Lidingöbanan

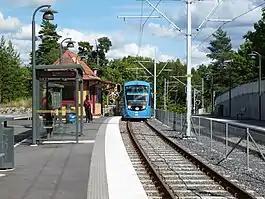
An train entering Kottla station

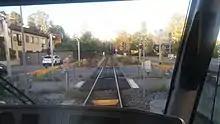
Railway Crossing at Brevik Station

Lidingöbanan is a light-rail line in Stockholm, Sweden, between Ropsten and Gåshaga brygga, serving the southern half of Lidingö island.